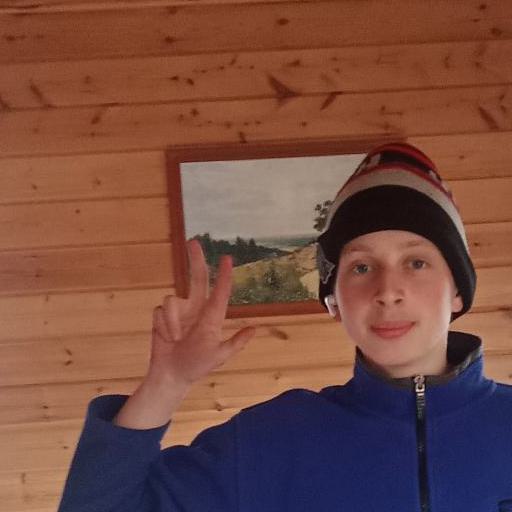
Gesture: three2